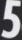
Number: 5